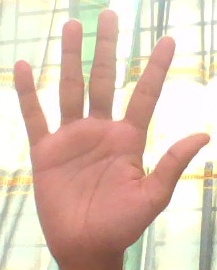
ASL sign: 5